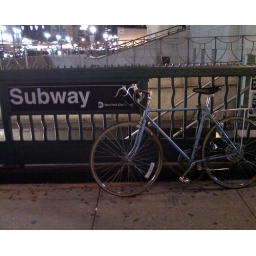
pretty blue bike seen by a subway entrance on a walk between trains through midtown